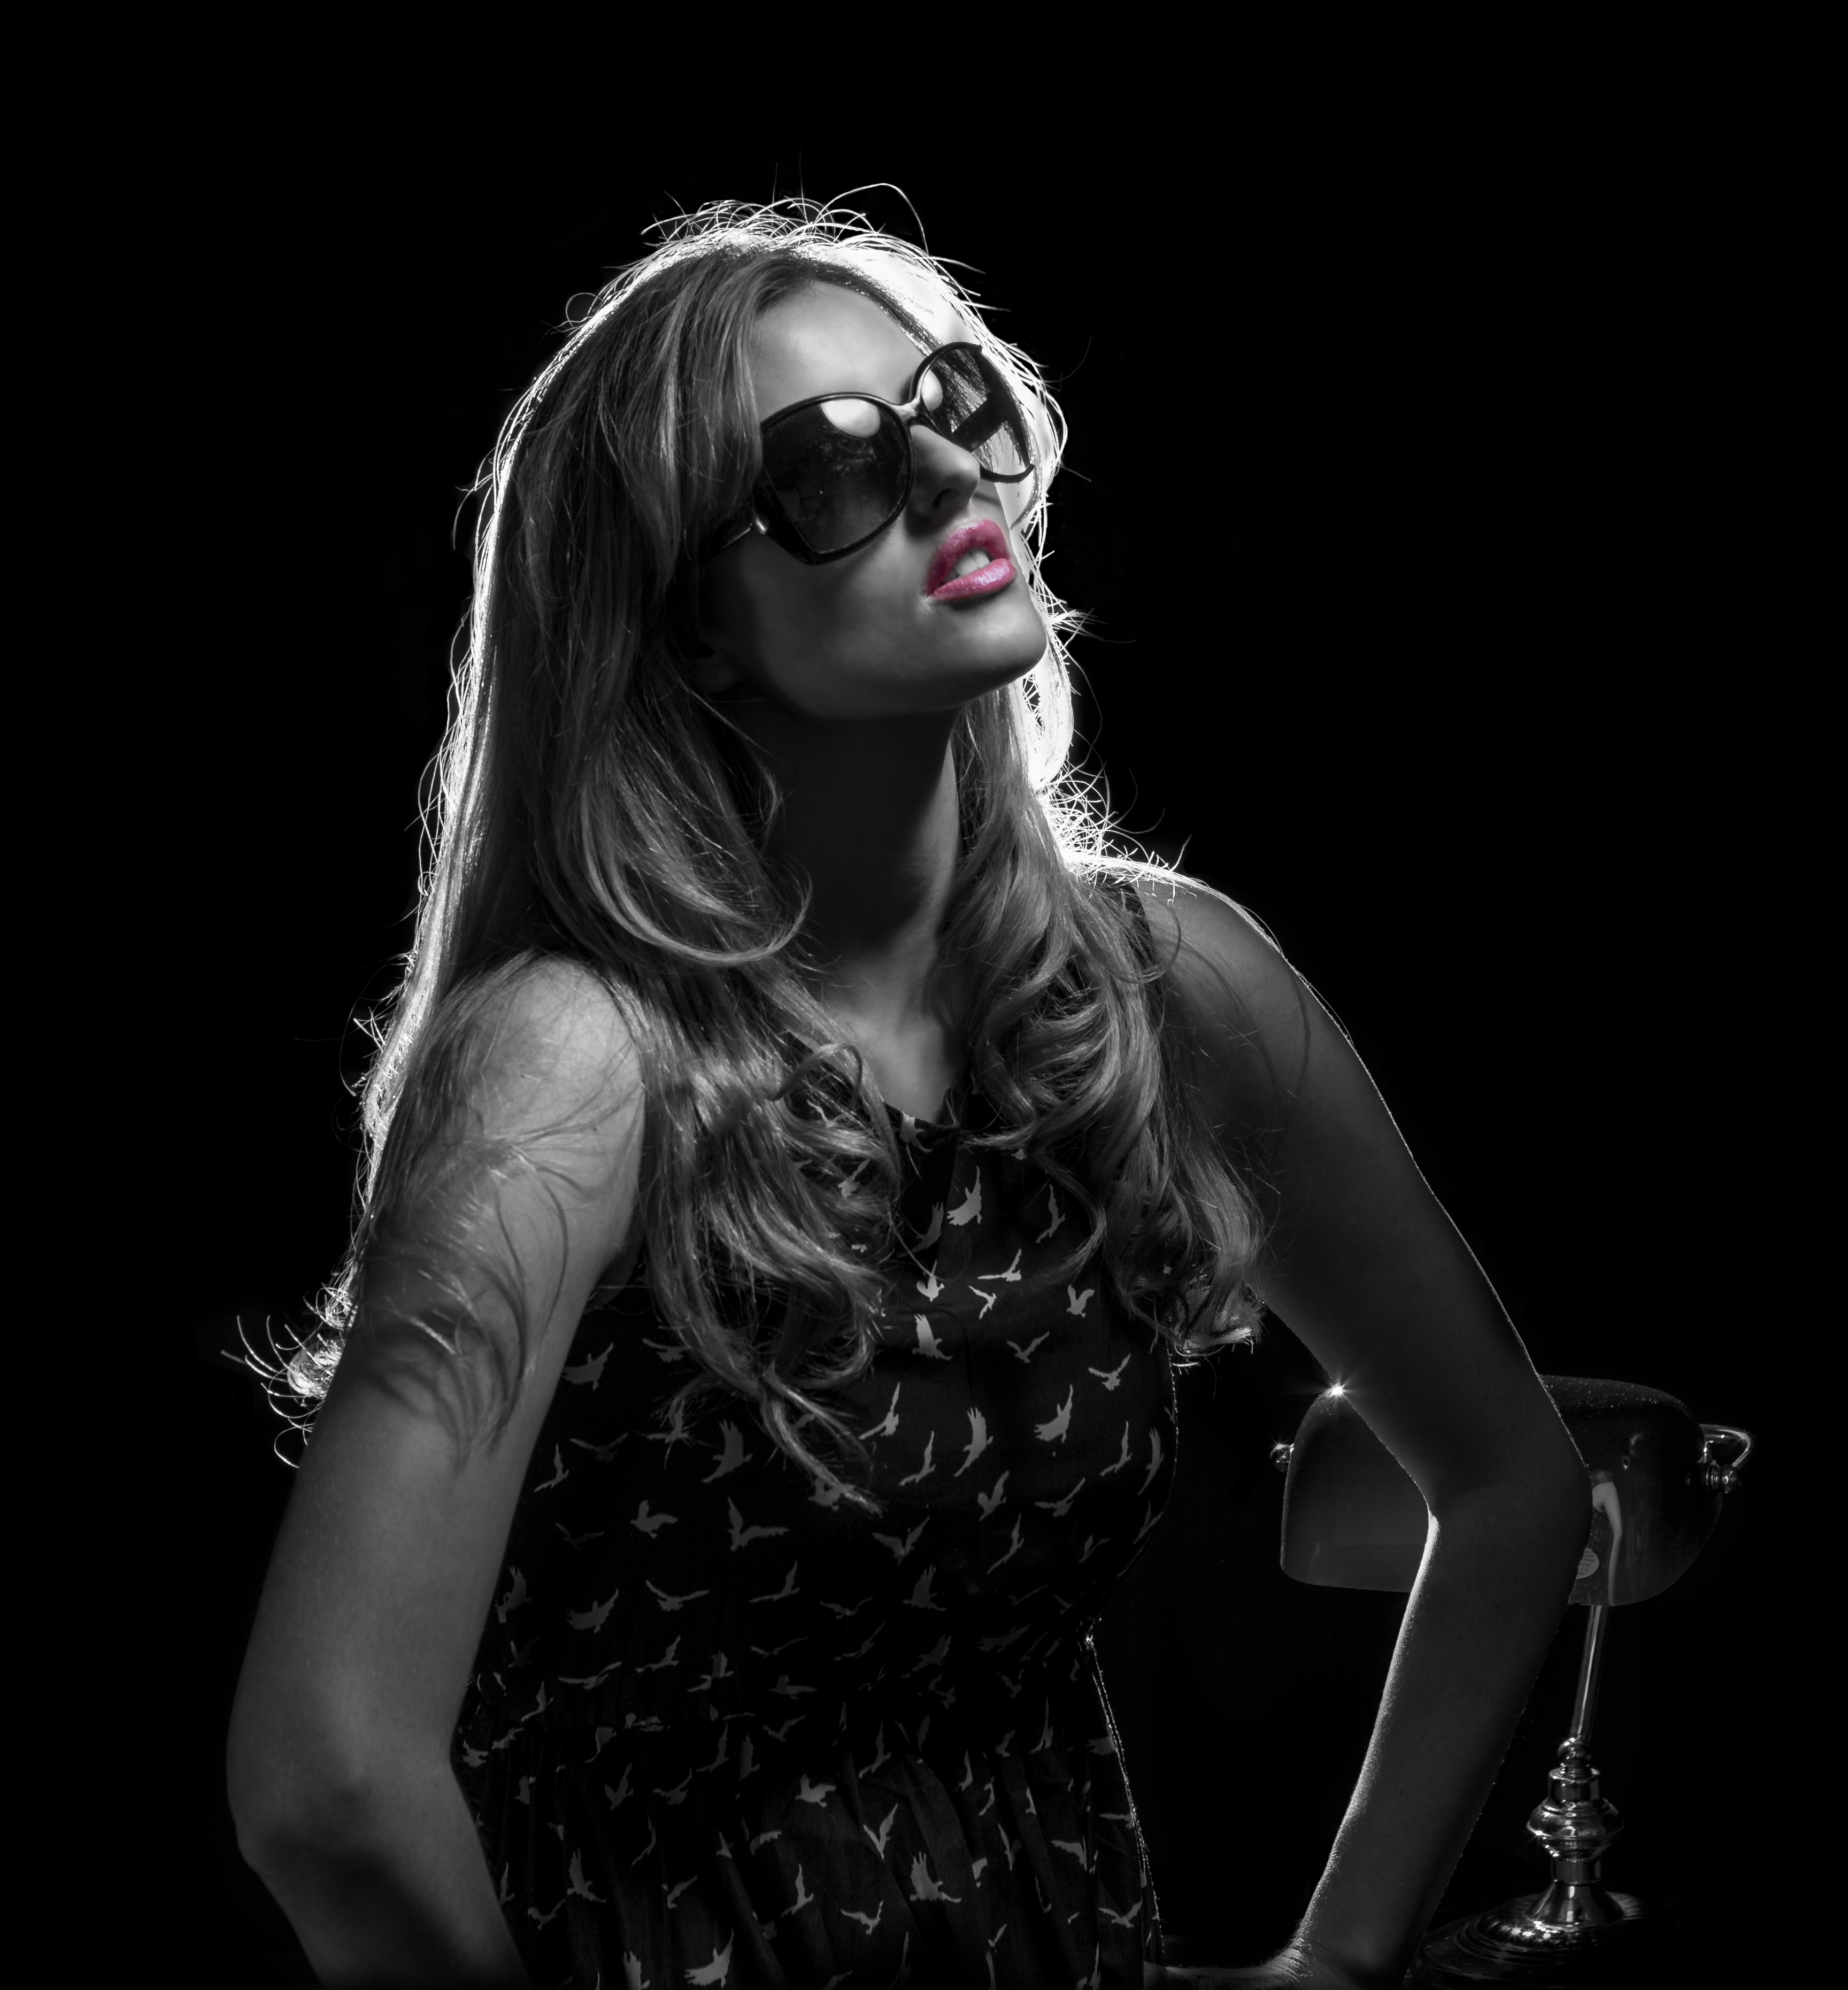
black and white, photography, darkness, black, monochrome, glasses, beauty, costume, photo shoot, monochrome photography, goth subculture